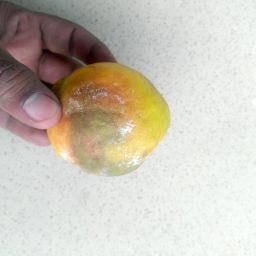
Fruit: Orange
Quality: Bad